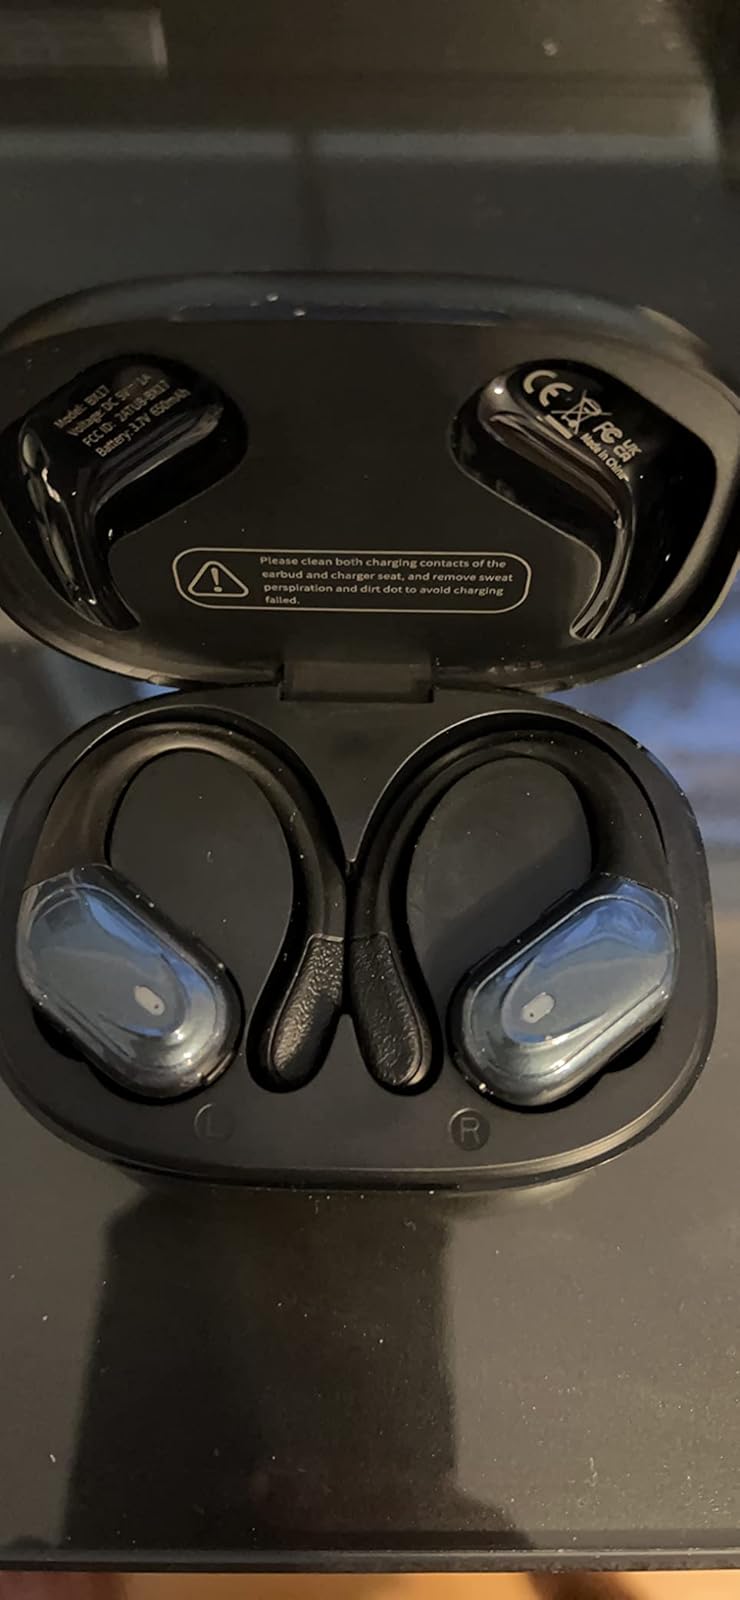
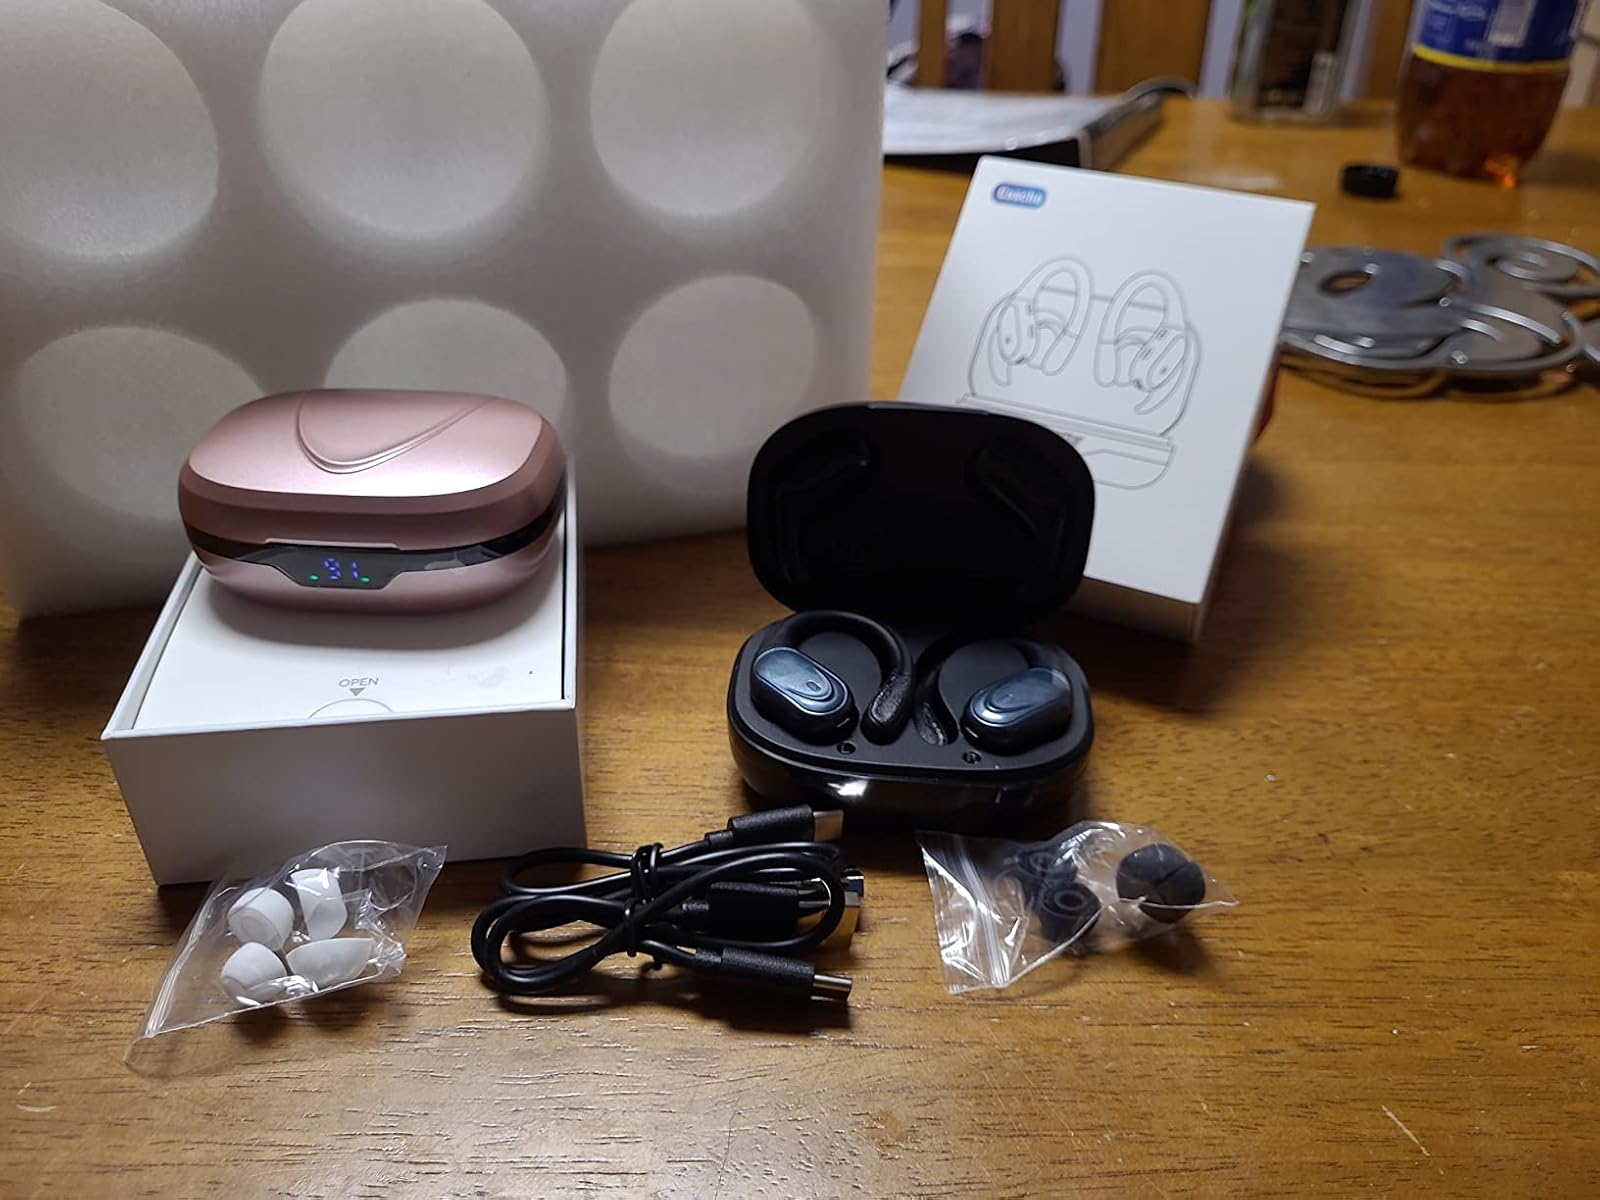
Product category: earbuds
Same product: yes